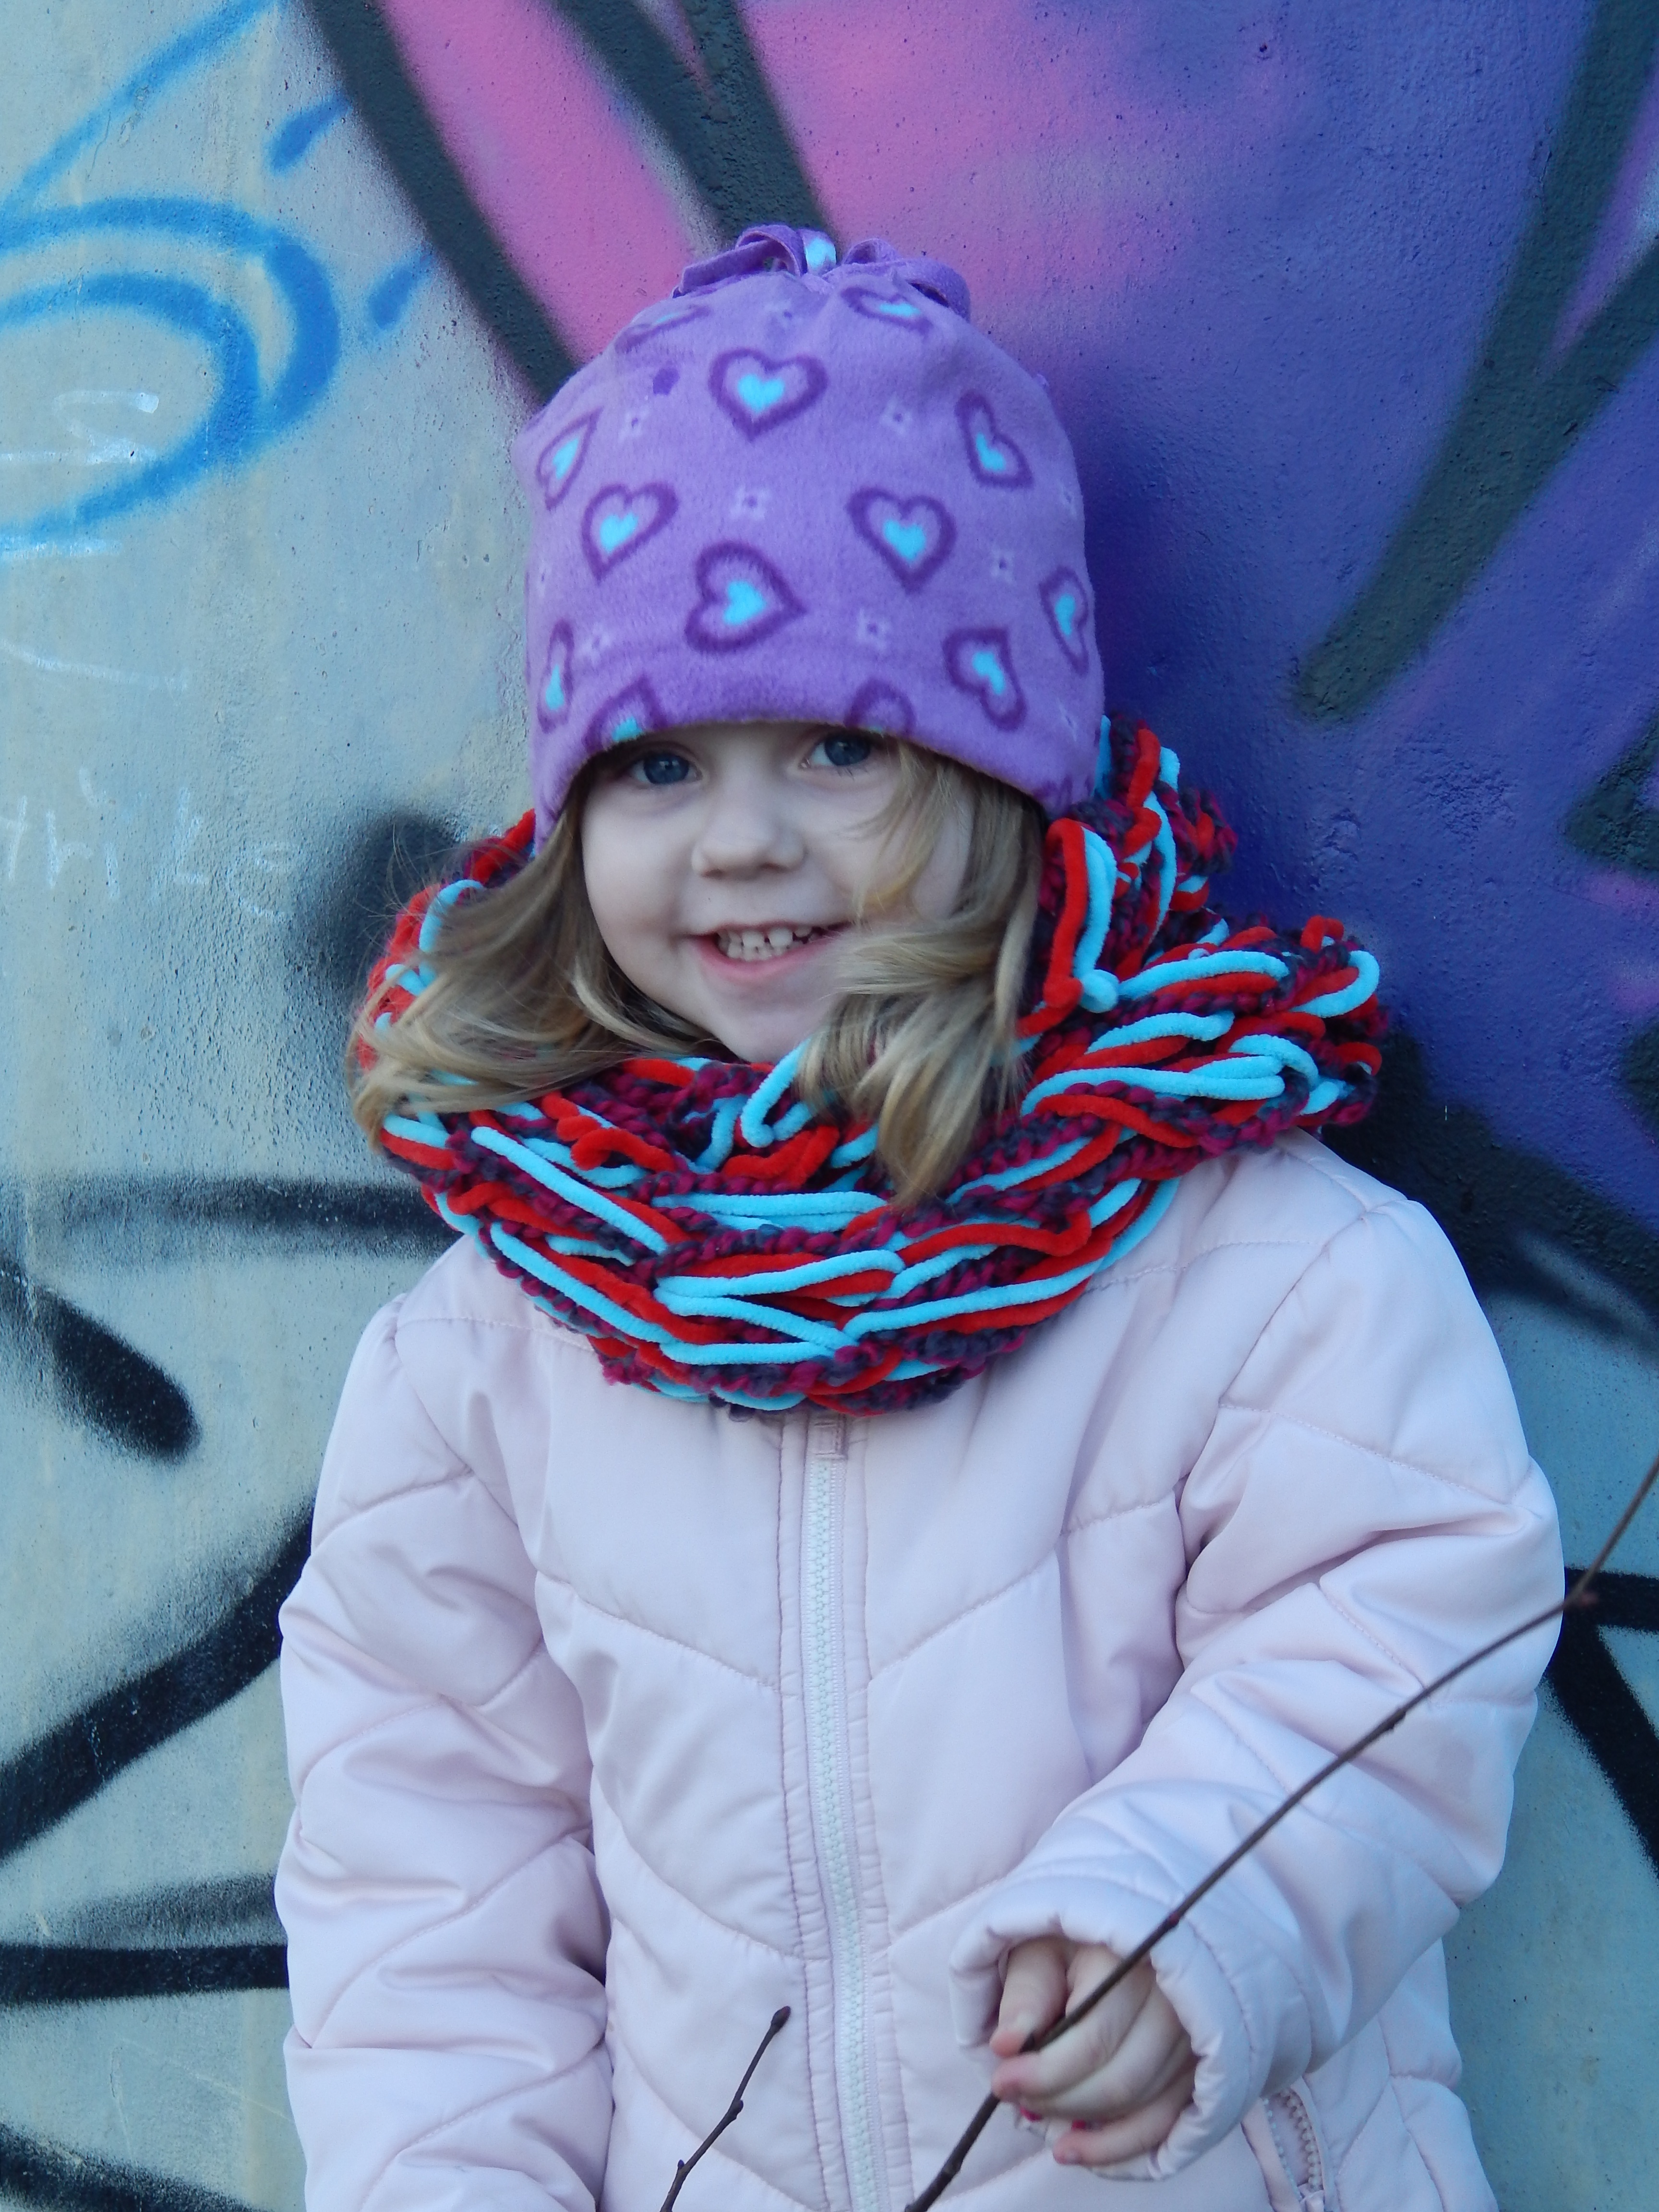
nature, walk, child, blue, clothing, pleasure, baby girl, adelka